Samia cynthia

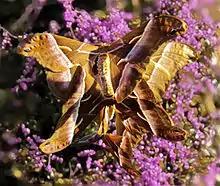
Ailanthus silkmoth from Roxas, Panay island, Philippines

Peigler & Naumann (2003), in their revision of the genus "Samia", listed material of true "Samia cynthia" examined as follows: